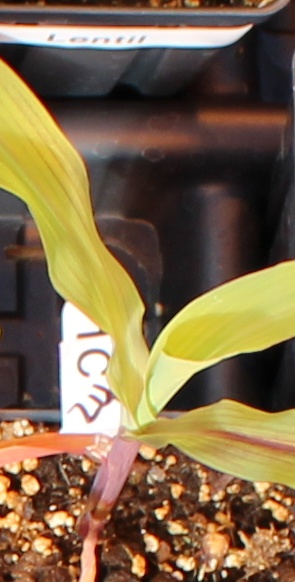
Label: Corn